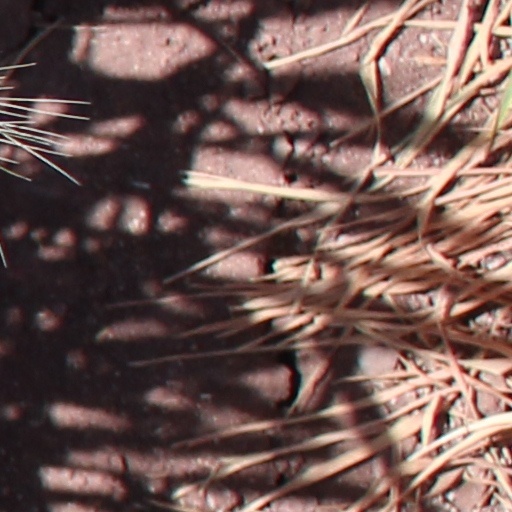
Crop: wheat